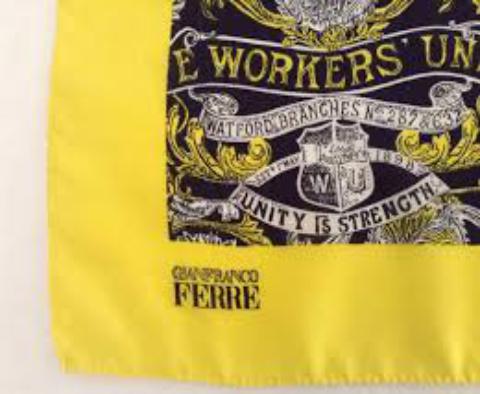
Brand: Gianfranco Ferre
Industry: Necessities